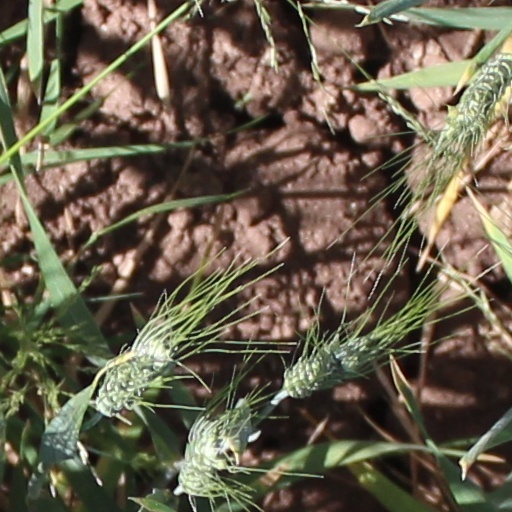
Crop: wheat